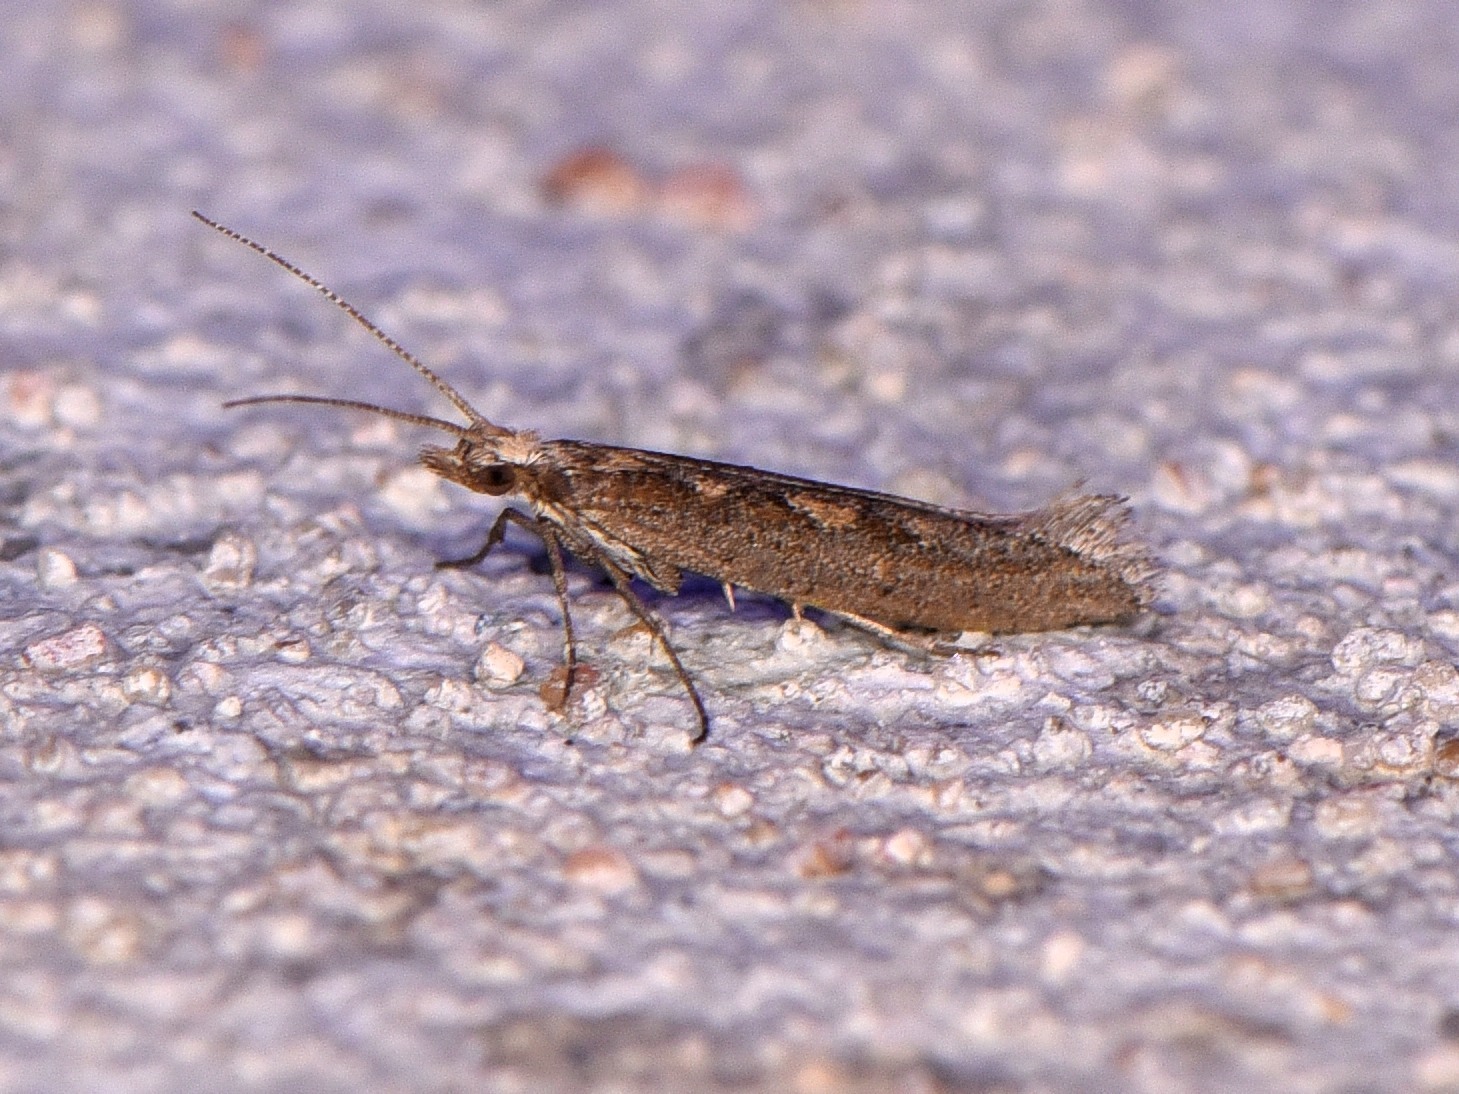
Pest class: diamondback_moth